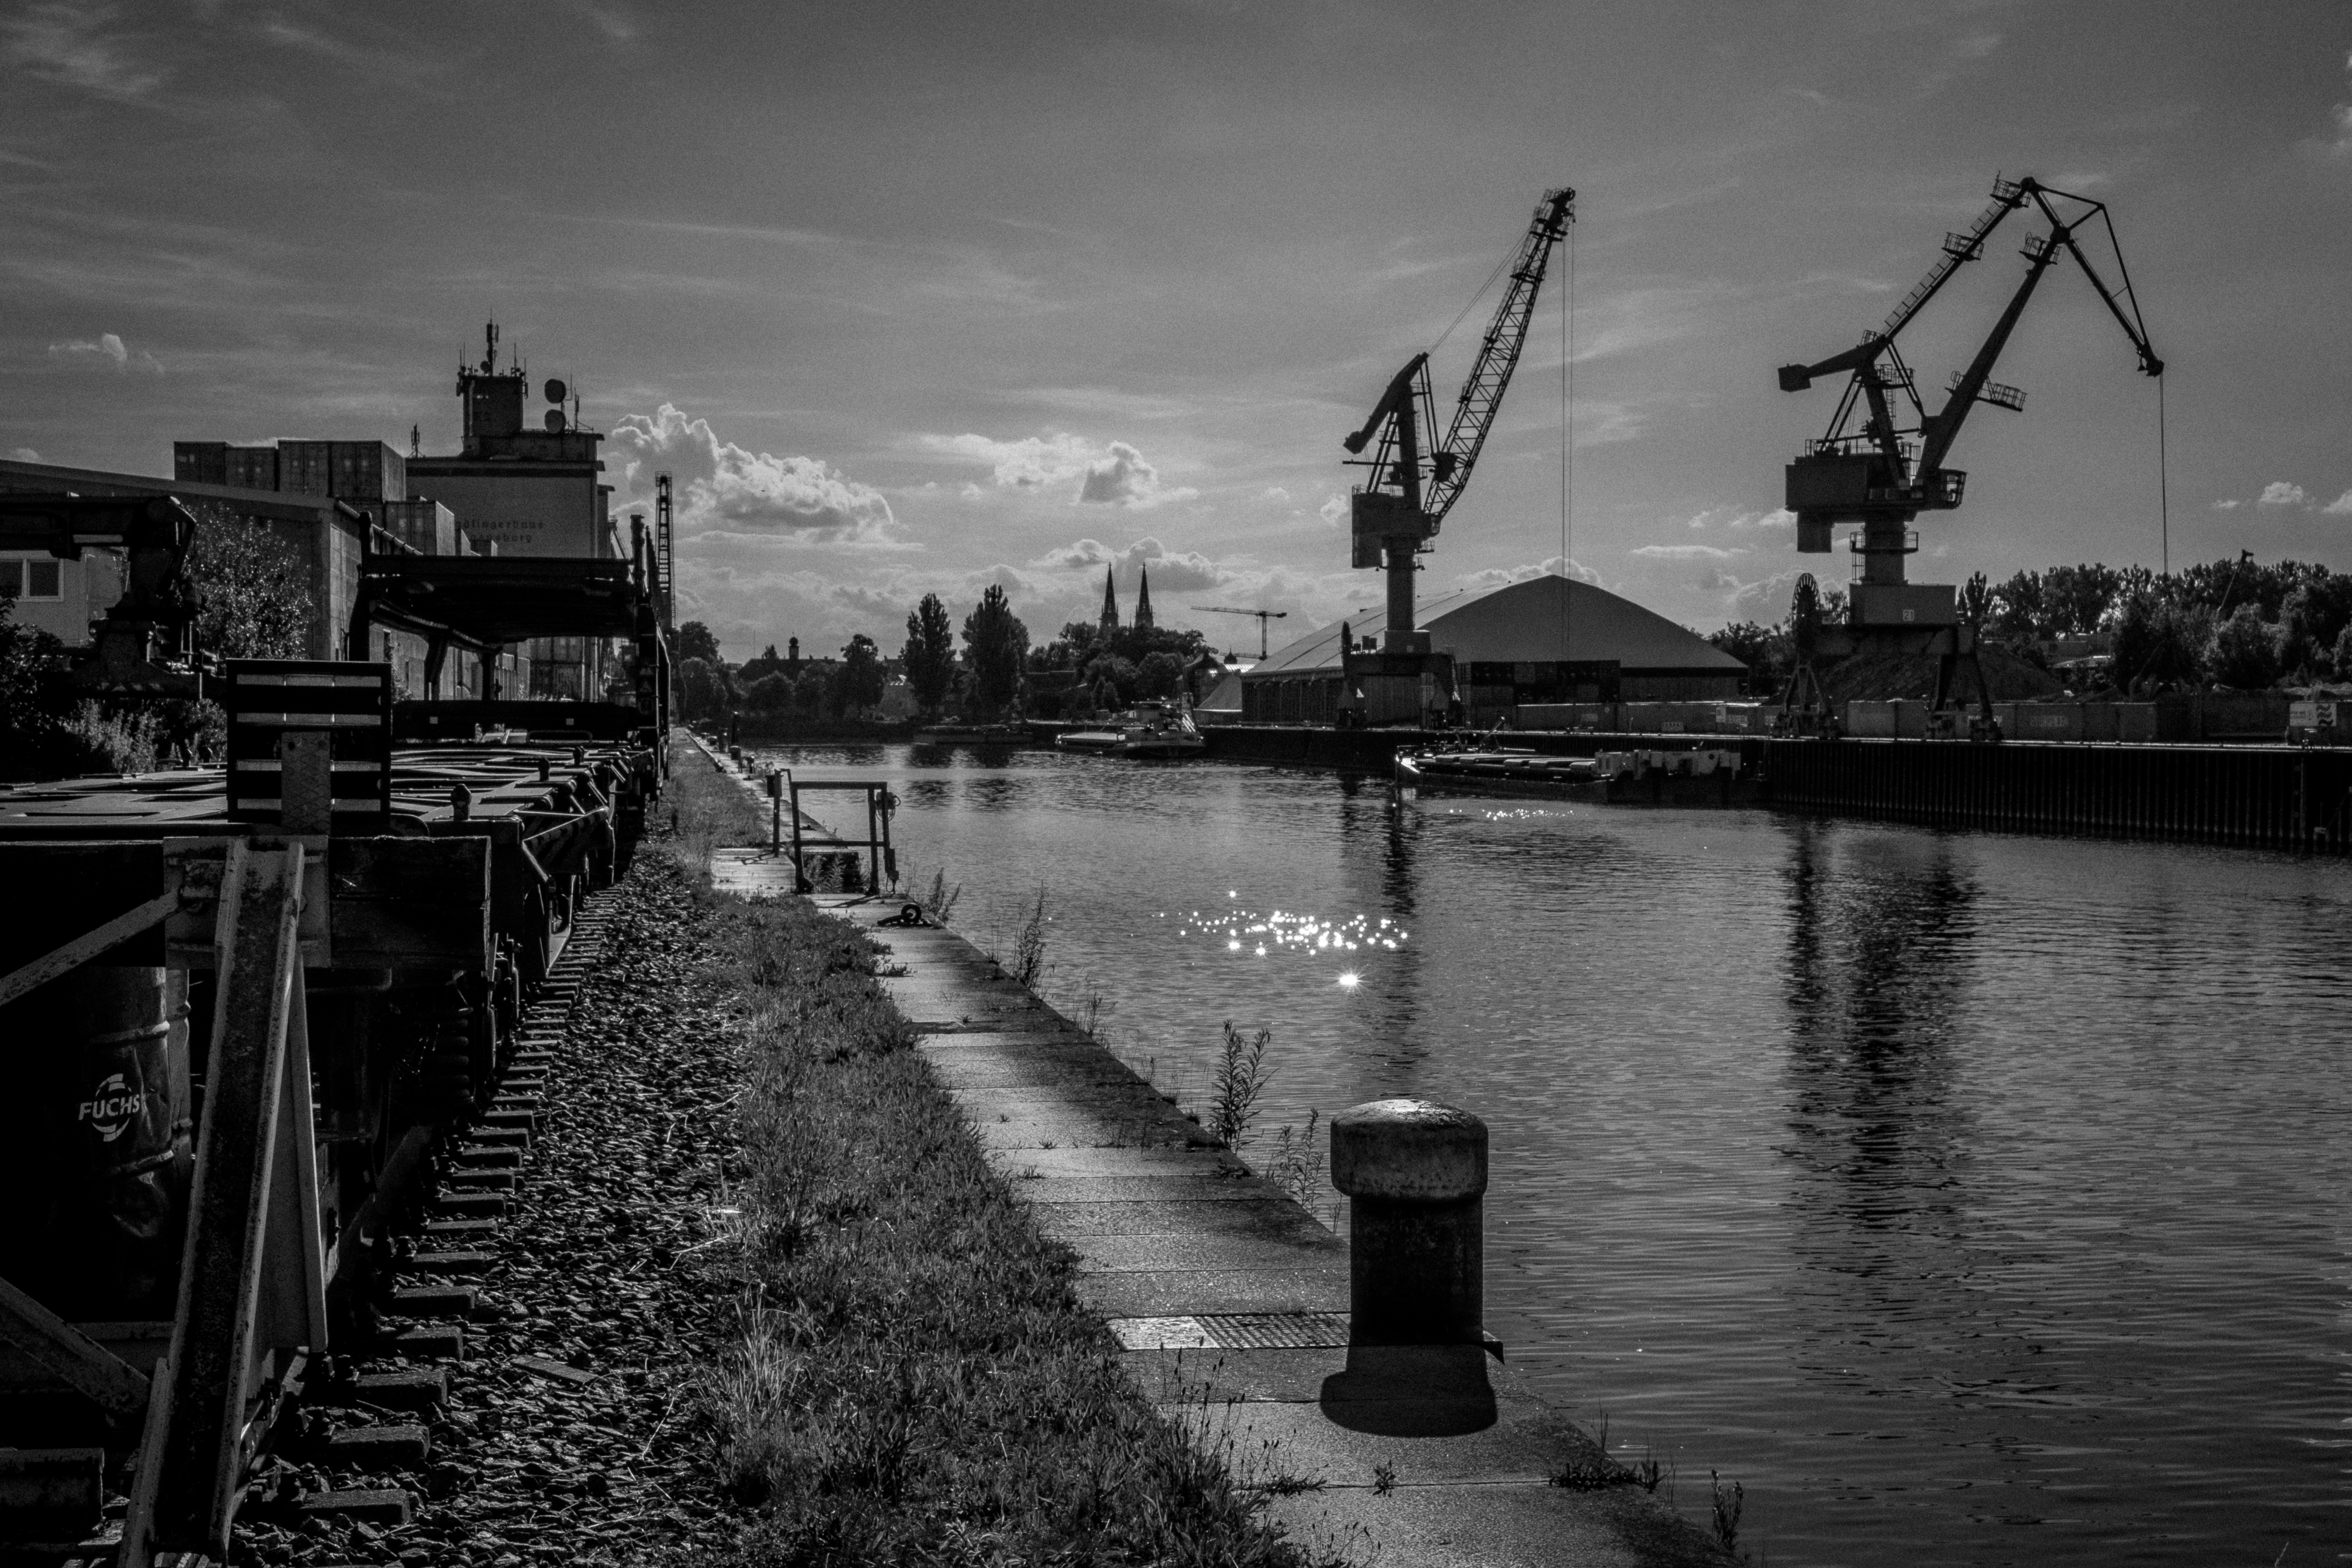
landscape, black and white, growth, white, bridge, skyline, photography, morning, cityscape, dusk, europe, evening, reflection, frame, darkness, industry, black, monochrome, waterway, handle, art, mono, haven, danube, full, europa, germany, deutschland, mm, landschaft, kunst, trade, bayern, bavaria, upper, fuji, wirtschaft, 35, xpro2, monochrom, oberpfalz, pallatinate, donau, economic, donaust dte, donaustadt, wirscthaftsf rderung, aufschwung, wachstum, urban area, monochrome photography